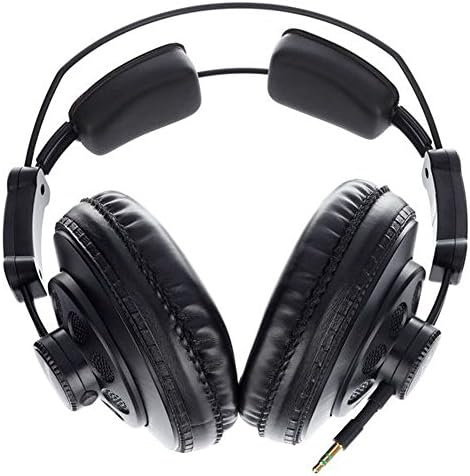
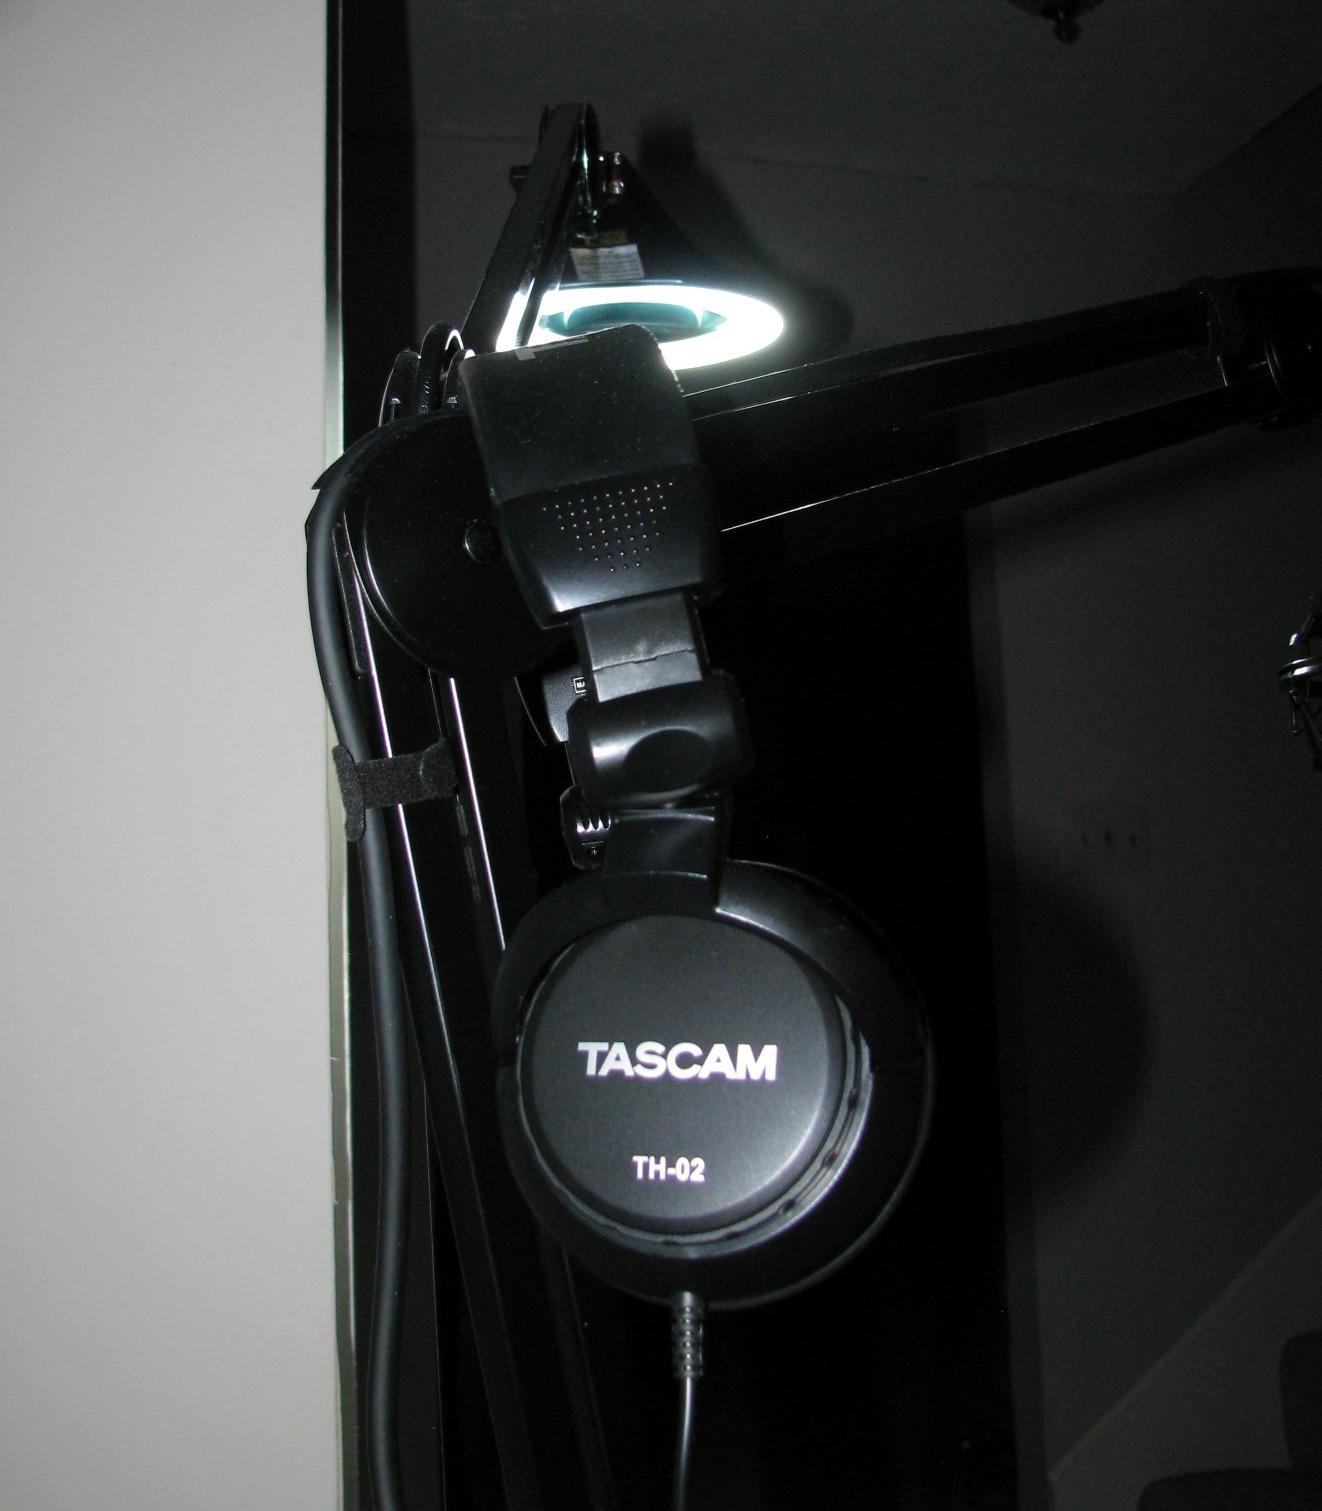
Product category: headphones
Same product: no